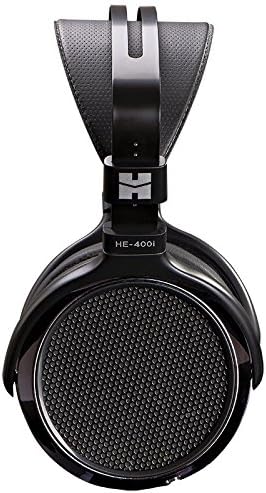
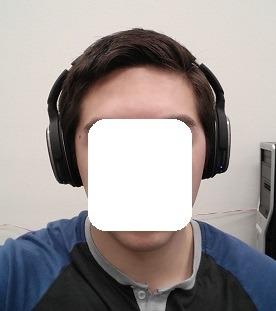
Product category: headphones
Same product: no